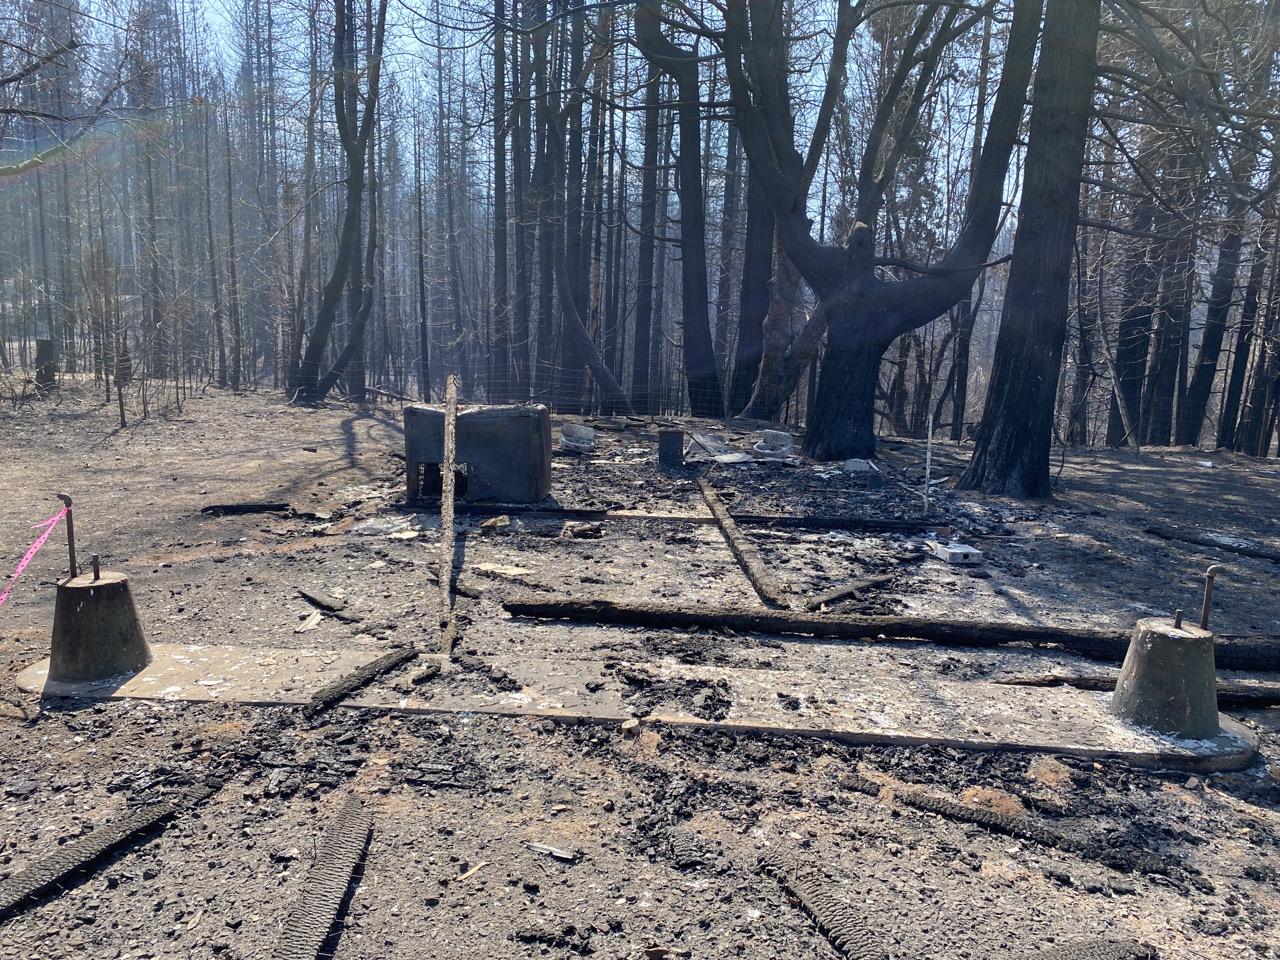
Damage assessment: destroyed